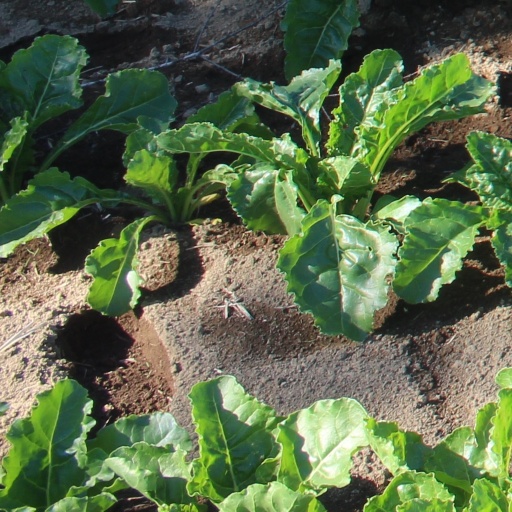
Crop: sugar beet